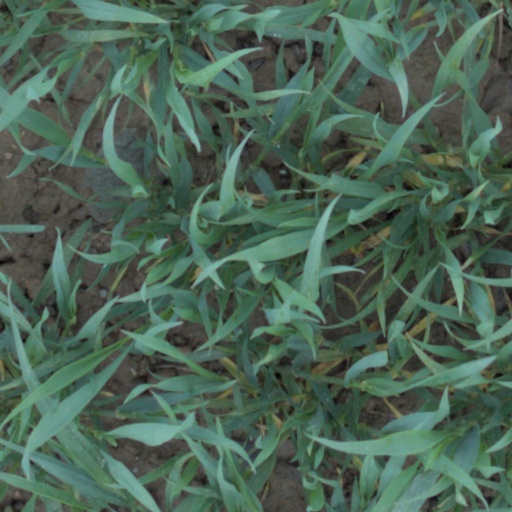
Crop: wheat